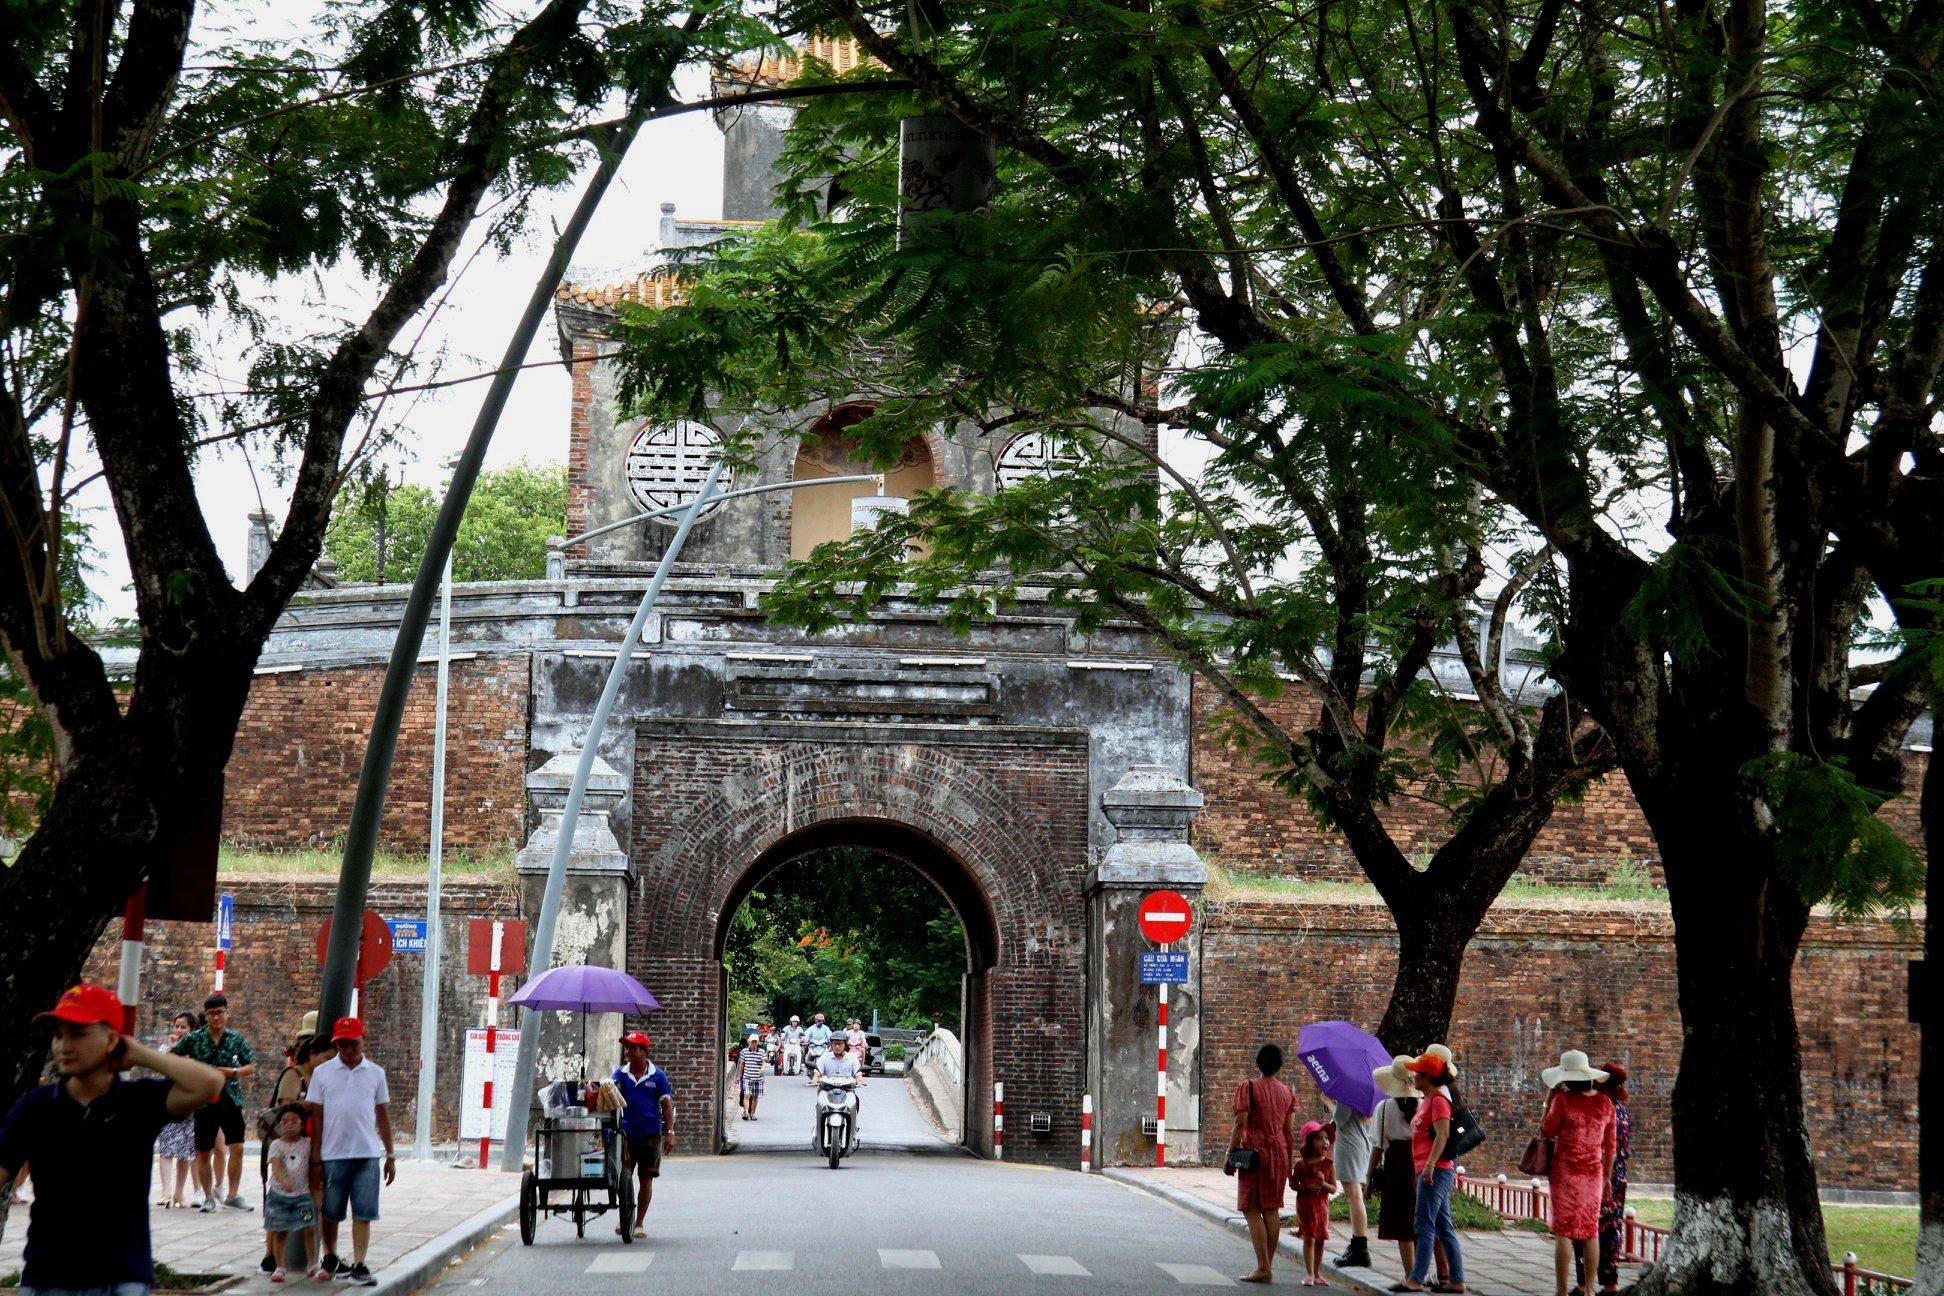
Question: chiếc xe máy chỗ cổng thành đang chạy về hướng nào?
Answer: đang chạy về hướng ra khỏi cổng thành